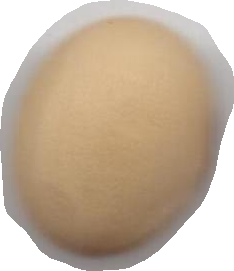
Variety: Anjasmoro